The Bloody Beetroots

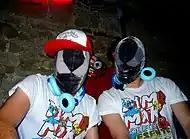
Bloody Beetroots DJ Set in 2009

Sir Bob Cornelius Rifo gained the support of Etienne De Crecy, Alex Gopher, and Dim Mak's Steve Aoki with his early singles "Warp 1.9" and "Cornelius", In 2008, his EP "Cornelius" was in the Top 100 International iTunes downloads.